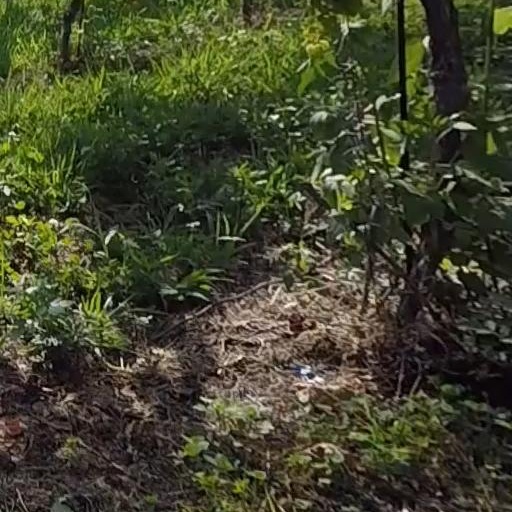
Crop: grape